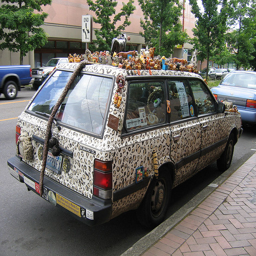
A leopard printed station wagon with toys attached to the roof is parked beside the  street.
A cat with a bizarre paint job and animals on its roof
An animal printed sitting on a public street.
A very funky, wildly decorated car has a leopard print design with a bunch of stuffed animals on top.
a station wagon covered in foot prints and stuffed animals